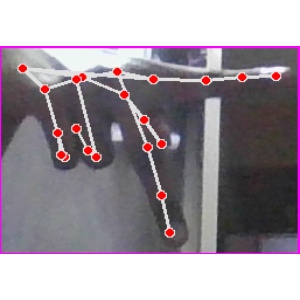
अक्षर: प